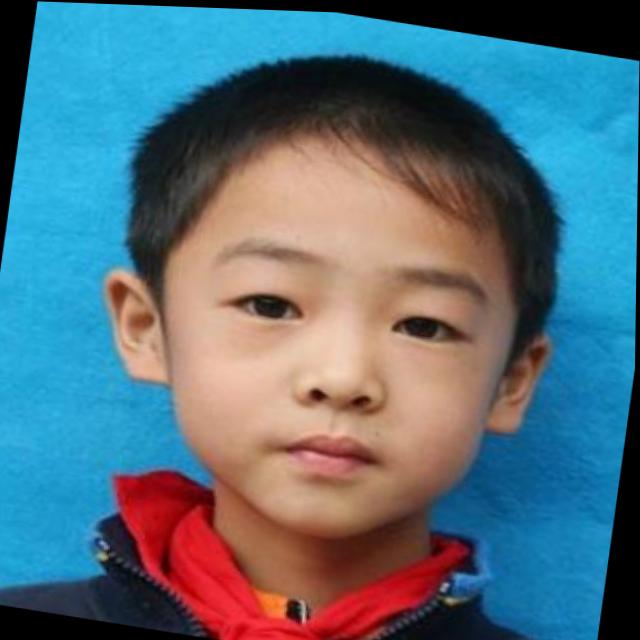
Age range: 0-12